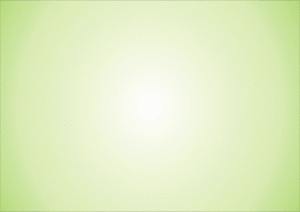
La Veste Coburg est l'une des forteresses médiévales les mieux conservées d'Allemagne. Elle est située sur une colline au-dessus de la ville de Cobourg, dans la région de Haute-Franconie en Bavière.